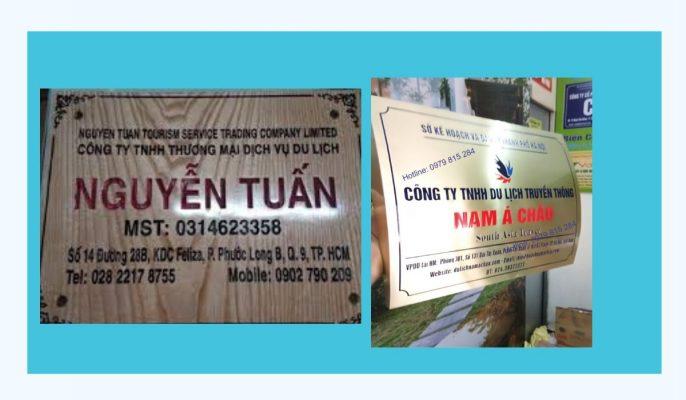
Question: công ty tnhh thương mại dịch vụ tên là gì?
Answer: nguyễn tuấn